The Davenport Hotel (Spokane, Washington)

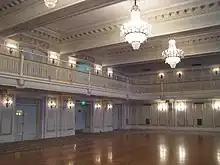
Marie Antoinette Ballroom

In March 2000, local entrepreneurs Walt & Karen Worthy purchased the entire city block for $6.5 million, then spent two years and $38 million ($ in dollars) of their own money to restore The Davenport. The hotel's public spaces and ballrooms were restored to their original appearance, with real gold leaf around the fireplace. The hotel's guest floors were stripped to bare concrete and rebuilt, with fresh wiring, plumbing, drywall, furniture and fixtures. Salvaging the Hall of Doges from the old structure required the removal of the whole ballroom intact by crane and placing it on the second floor of the hotel's new east addition just outside the Grand Pennington ballroom.